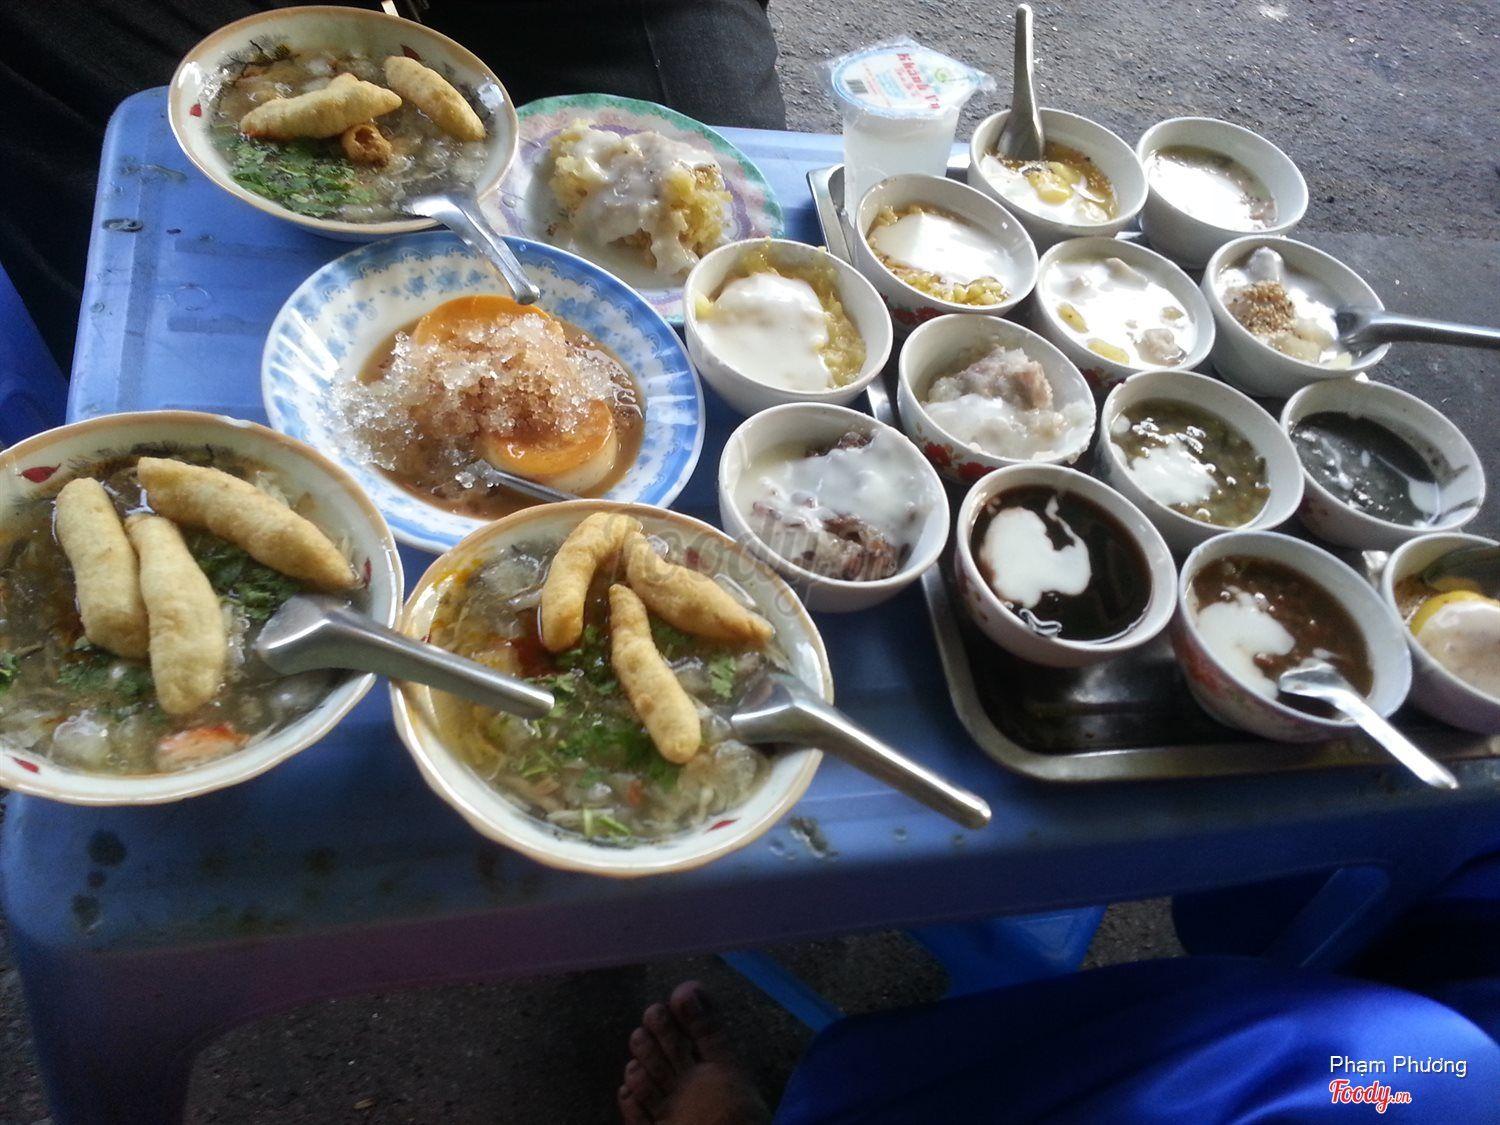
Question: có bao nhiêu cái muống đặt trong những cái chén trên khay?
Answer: có ba cái muỗng